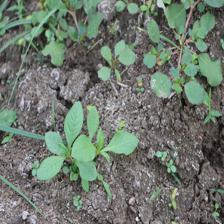
Label: BroadLeafWeed